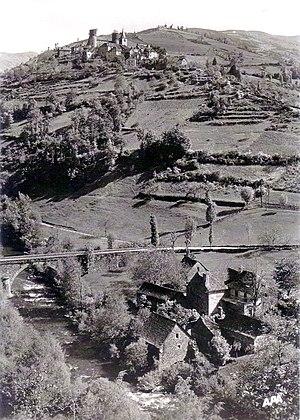
Le hameau de Chipole en 1947. Pomayrols, Aveyron, France
Pomayrols est une commune française, située dans le département de l'Aveyron en région Occitanie.